Confirmation

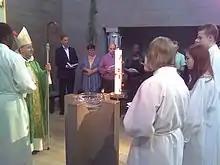
David Hamid, suffragan bishop in Europe, administering an Anglican Confirmation at the Mikael Agricola Church in Helsinki

Article 25 of the 16th-century Thirty-nine Articles lists confirmation among those rites "commonly called Sacraments" which are "not to be counted for Sacraments of the Gospel" (a term referring to the dominical sacraments, i.e. baptism and the Holy Eucharist), because they were not directly instituted by Christ with a specific matter and form, and they are not generally necessary to salvation.